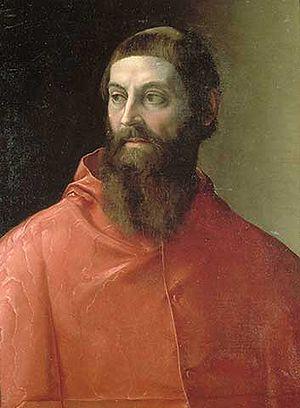
Rodolfo Pio de Carpi, ou Rodolphe de Carpi, né à Carpi en Émilie-Romagne le 22 février 1500 et mort à Rome le 2 mai 1564, est un cardinal italien du XVIᵉ siècle. Il est de la famille des cardinaux Carlo Emmanuele Pio et Carlo Pio di Savoia.
Giovanni Pierluigi da Palestrina, né à Palestrina près de Rome, vers 1525 et mort le 2 février 1594 à Rome, est un compositeur italien de la Renaissance.